Sophie Barjac

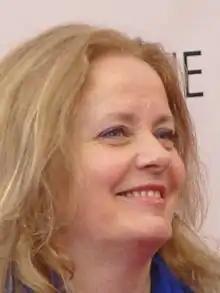
Sophie Barjac

Sophie Barjac (born March 24, 1957, in Bourges, Cher) is a French actress of stage, screen and television. Although most of her work is in the French language (e.g., "Holiday Hotel"), Barjac has occasionally acted in the English language: the Canadian television series "Bordertown" (1988-1990) and the Belgian-Polish coproduction "Alice" (1981).